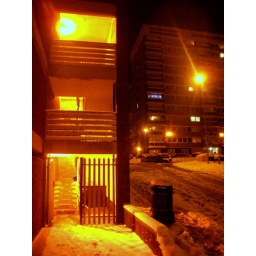
Sodium light yellow against the black sky. Paddock Lane car park in front of flats in The Butts, Walsall.